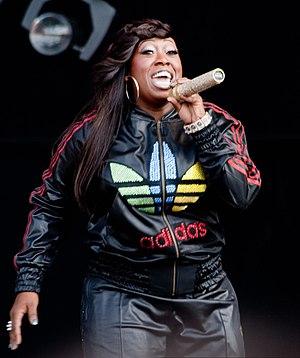
en concert en 2006
Melissa Arnette « Missy » Elliott, née le 1ᵉʳ juillet 1971 à Portsmouth, en Virginie, est une rappeuse, auteure-compositrice et productrice américaine. En tant que productrice et compositrice, elle travaille aux côtés de chanteuses tels que Mariah Carey, Whitney Houston, Janet Jackson, Keyshia Cole, Ciara, G-Dragon Monica et Lil Kim. Fin des années 1990, Elliott devient ensuite artiste solo et rappeuse, et finira par remporter cinq Grammy Awards et à vendre plus de 30 millions d'albums aux États-Unis. Elliott est la seule rappeuse, avec Nicki Minaj et Cardi B à être au moins certifiée six fois disque de platine par RIAA.